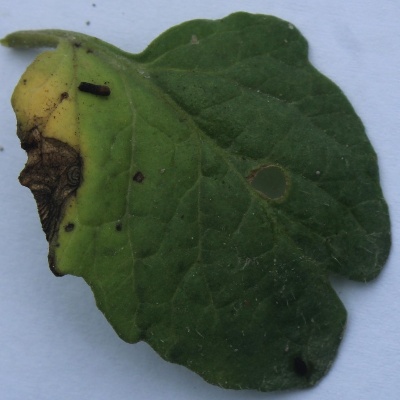
Crop: Tomato
Condition: verticulium wilt